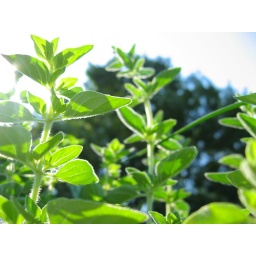
window box oregano, an errant chive and a tree in the background.